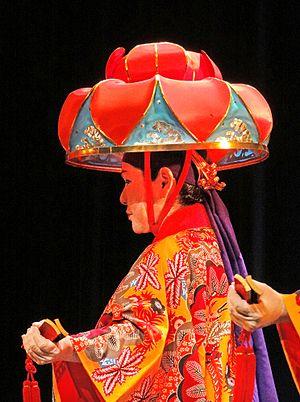
Yotsudake, danse de cour de l'ancien royaume d'Okinawa (Royaume de Ryûkyû